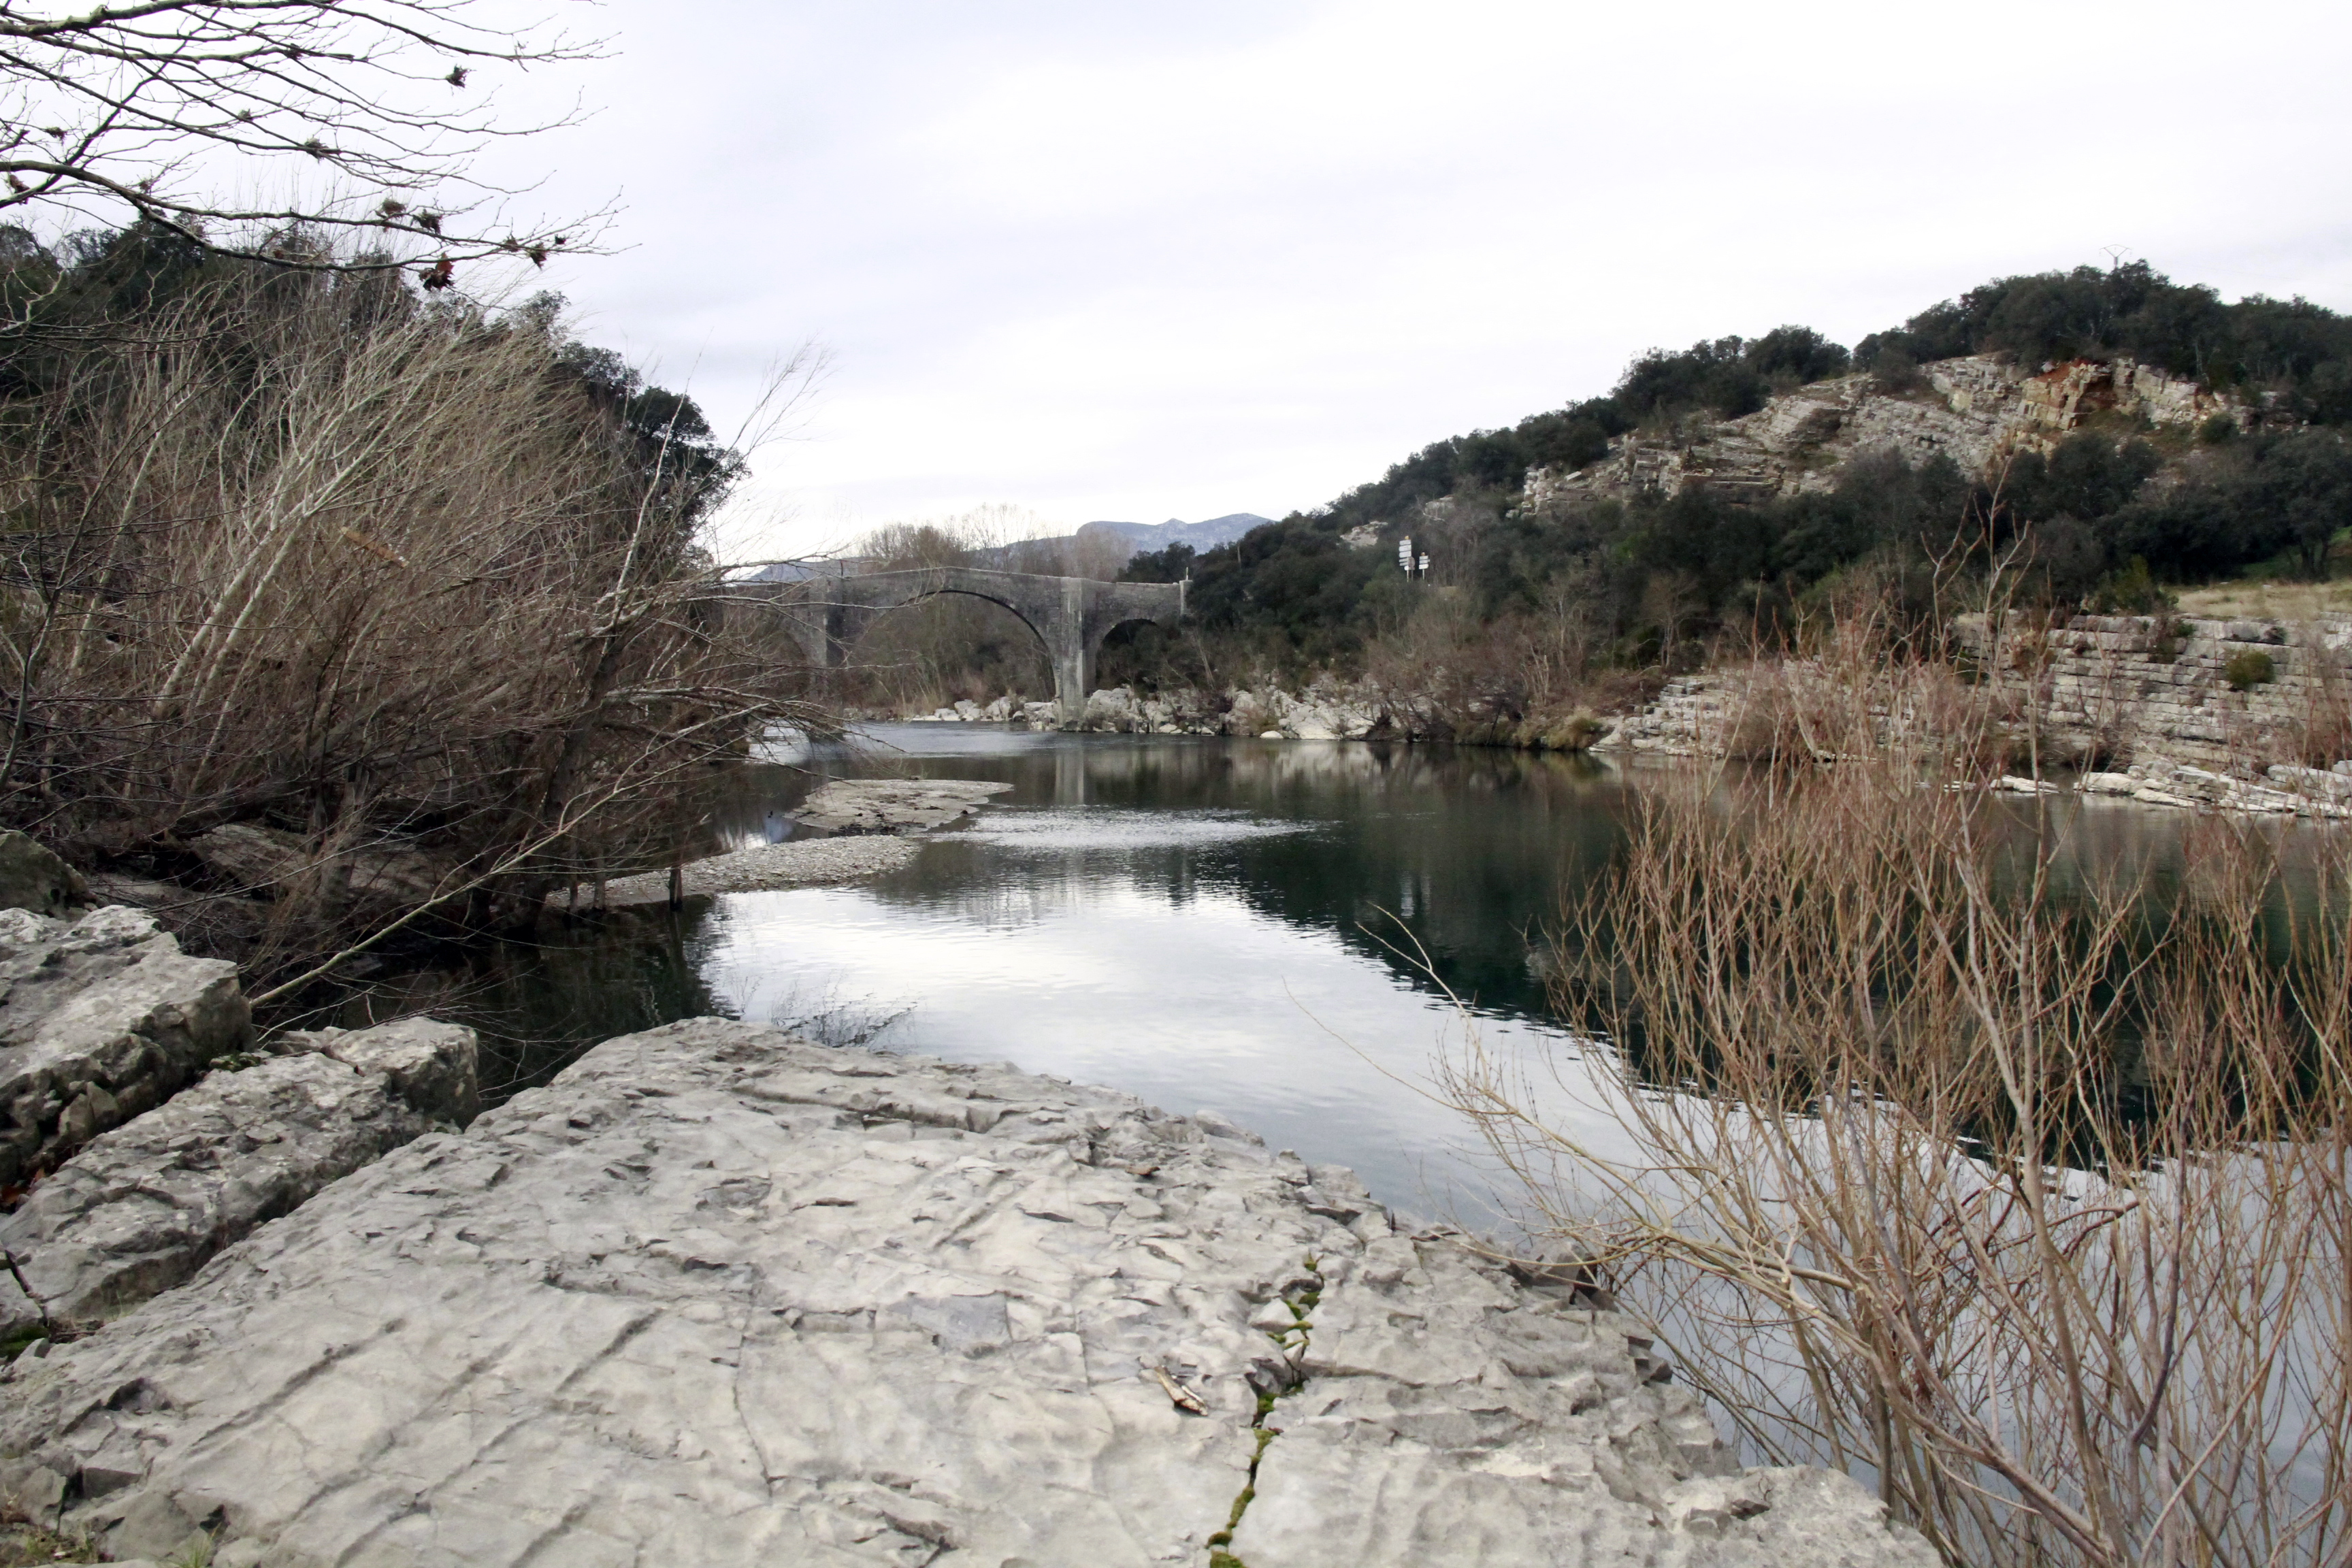
water, wilderness, mountain, snow, winter, lake, river, france, europe, stream, rapid, reservoir, waterway, body of water, cool image, hiver, geology, reflections, reflets, fleuve, wasser, brcke, languedocroussillon, hrault, berges, courdeau, brissac, pontromain, loch, geological phenomenon